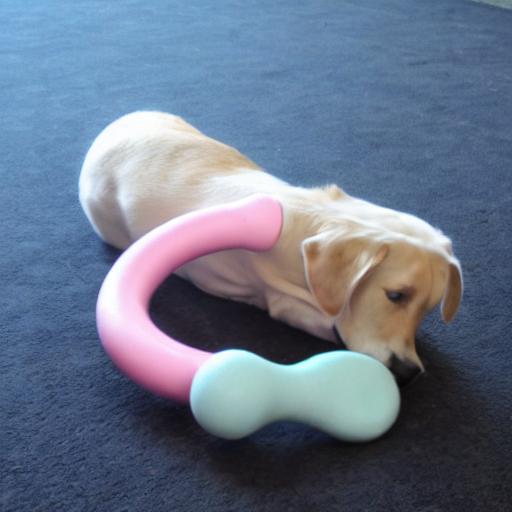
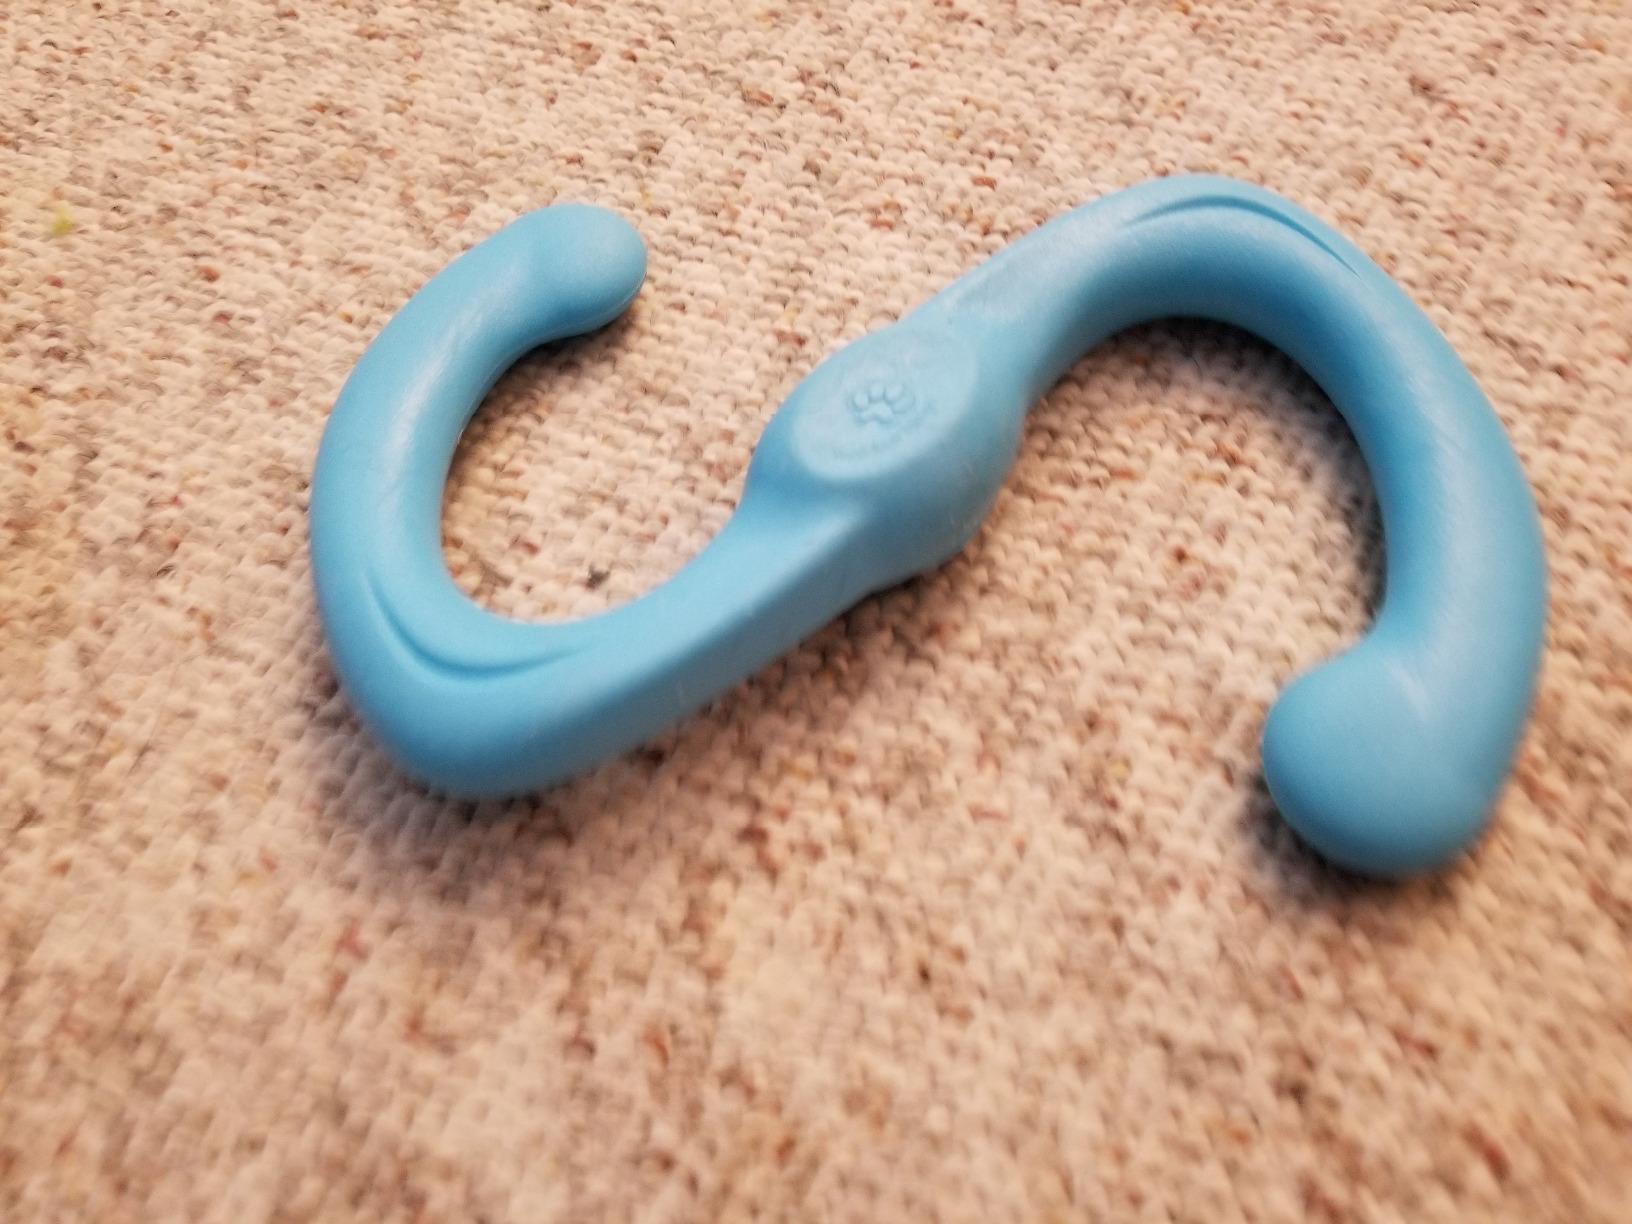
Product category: items_toy
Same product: no